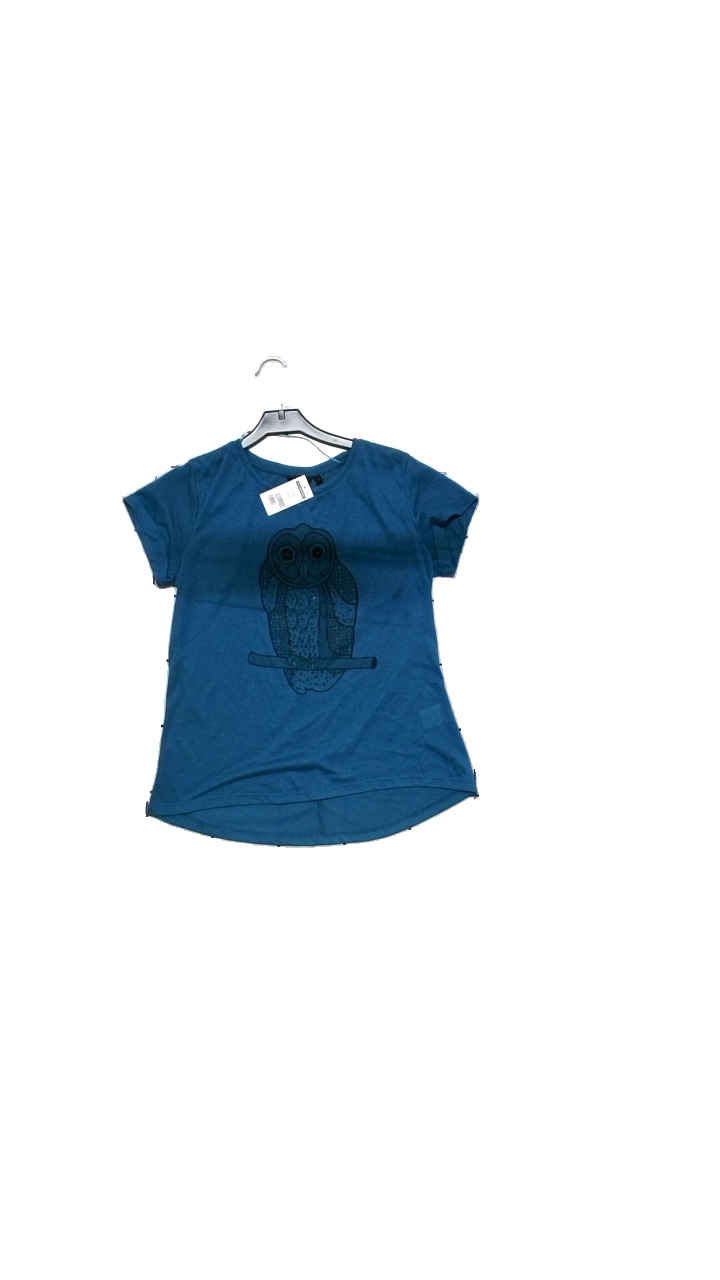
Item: T-shirt (Ladies)
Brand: Lindex
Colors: Green, Turquoise
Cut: Regular
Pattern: Logo print
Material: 100% polyester
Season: All
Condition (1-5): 5
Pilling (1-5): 2
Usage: Reuse
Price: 50-100